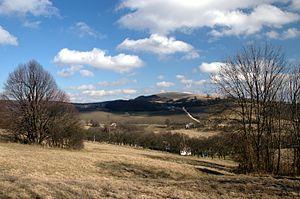
Chvojnica est un village de Slovaquie situé dans la région de Trenčín.